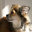
Label: dog